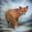
Label: fox